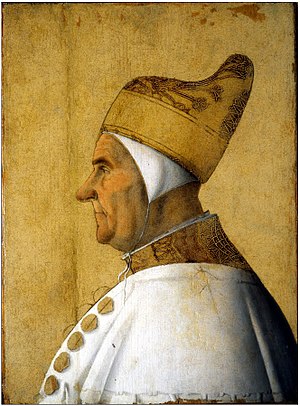
Republikken Venedigs økonomiske historie / Hævdelse mellem verdensmagterne (midten af 1400-tallet til 1571) / Stat og finanser
Portræt af dogen Giovanni Mocenigo (Gentile Bellini 1480)
Republikken Venedigs økonomiske historie har især været forbundet med handel. Gennem skiftende tider har Venedig haft handel som en afgørende forudsætning for sin trivsel, til dels suppleret med fremstillings- og forædlingsvirksomhed.